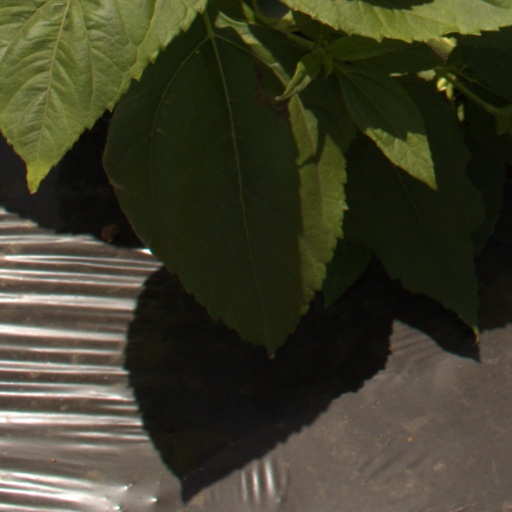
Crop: Jerusalem artichoke